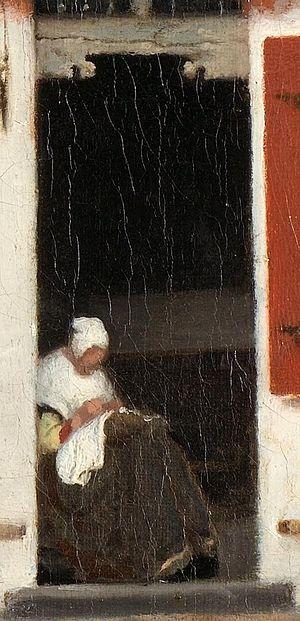
Vermeer La Ruelle detail femme cousant
La Ruelle est une peinture à l'huile sur toile de Johannes Vermeer de 54,3 × 44 cm, peinte vers 1658, et exposée au Rijksmuseum d'Amsterdam.